Alawi Sultanate

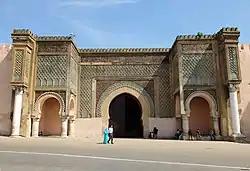

The Alawis are said to have adopted a plain red flag in the 17th century. Such a red flag was still being used until 1915, when a green star was added to the current Moroccan flag. Different origins have been proposed for the red flag. Moroccan researcher Nabil Mouline has suggested that it was adopted when Sultan al-Rashid captured Rabat, which was inhabited at the time by Andalusians who used the red flag. Others have claimed that the red colour represents the Alawis' claim of sharifian descent, much like the Sharifs of Mecca (who also claimed descent from the Islamic prophet Muhammad) used a red flag. Nabil Mouline suggests that the Alawis also used a green flag.